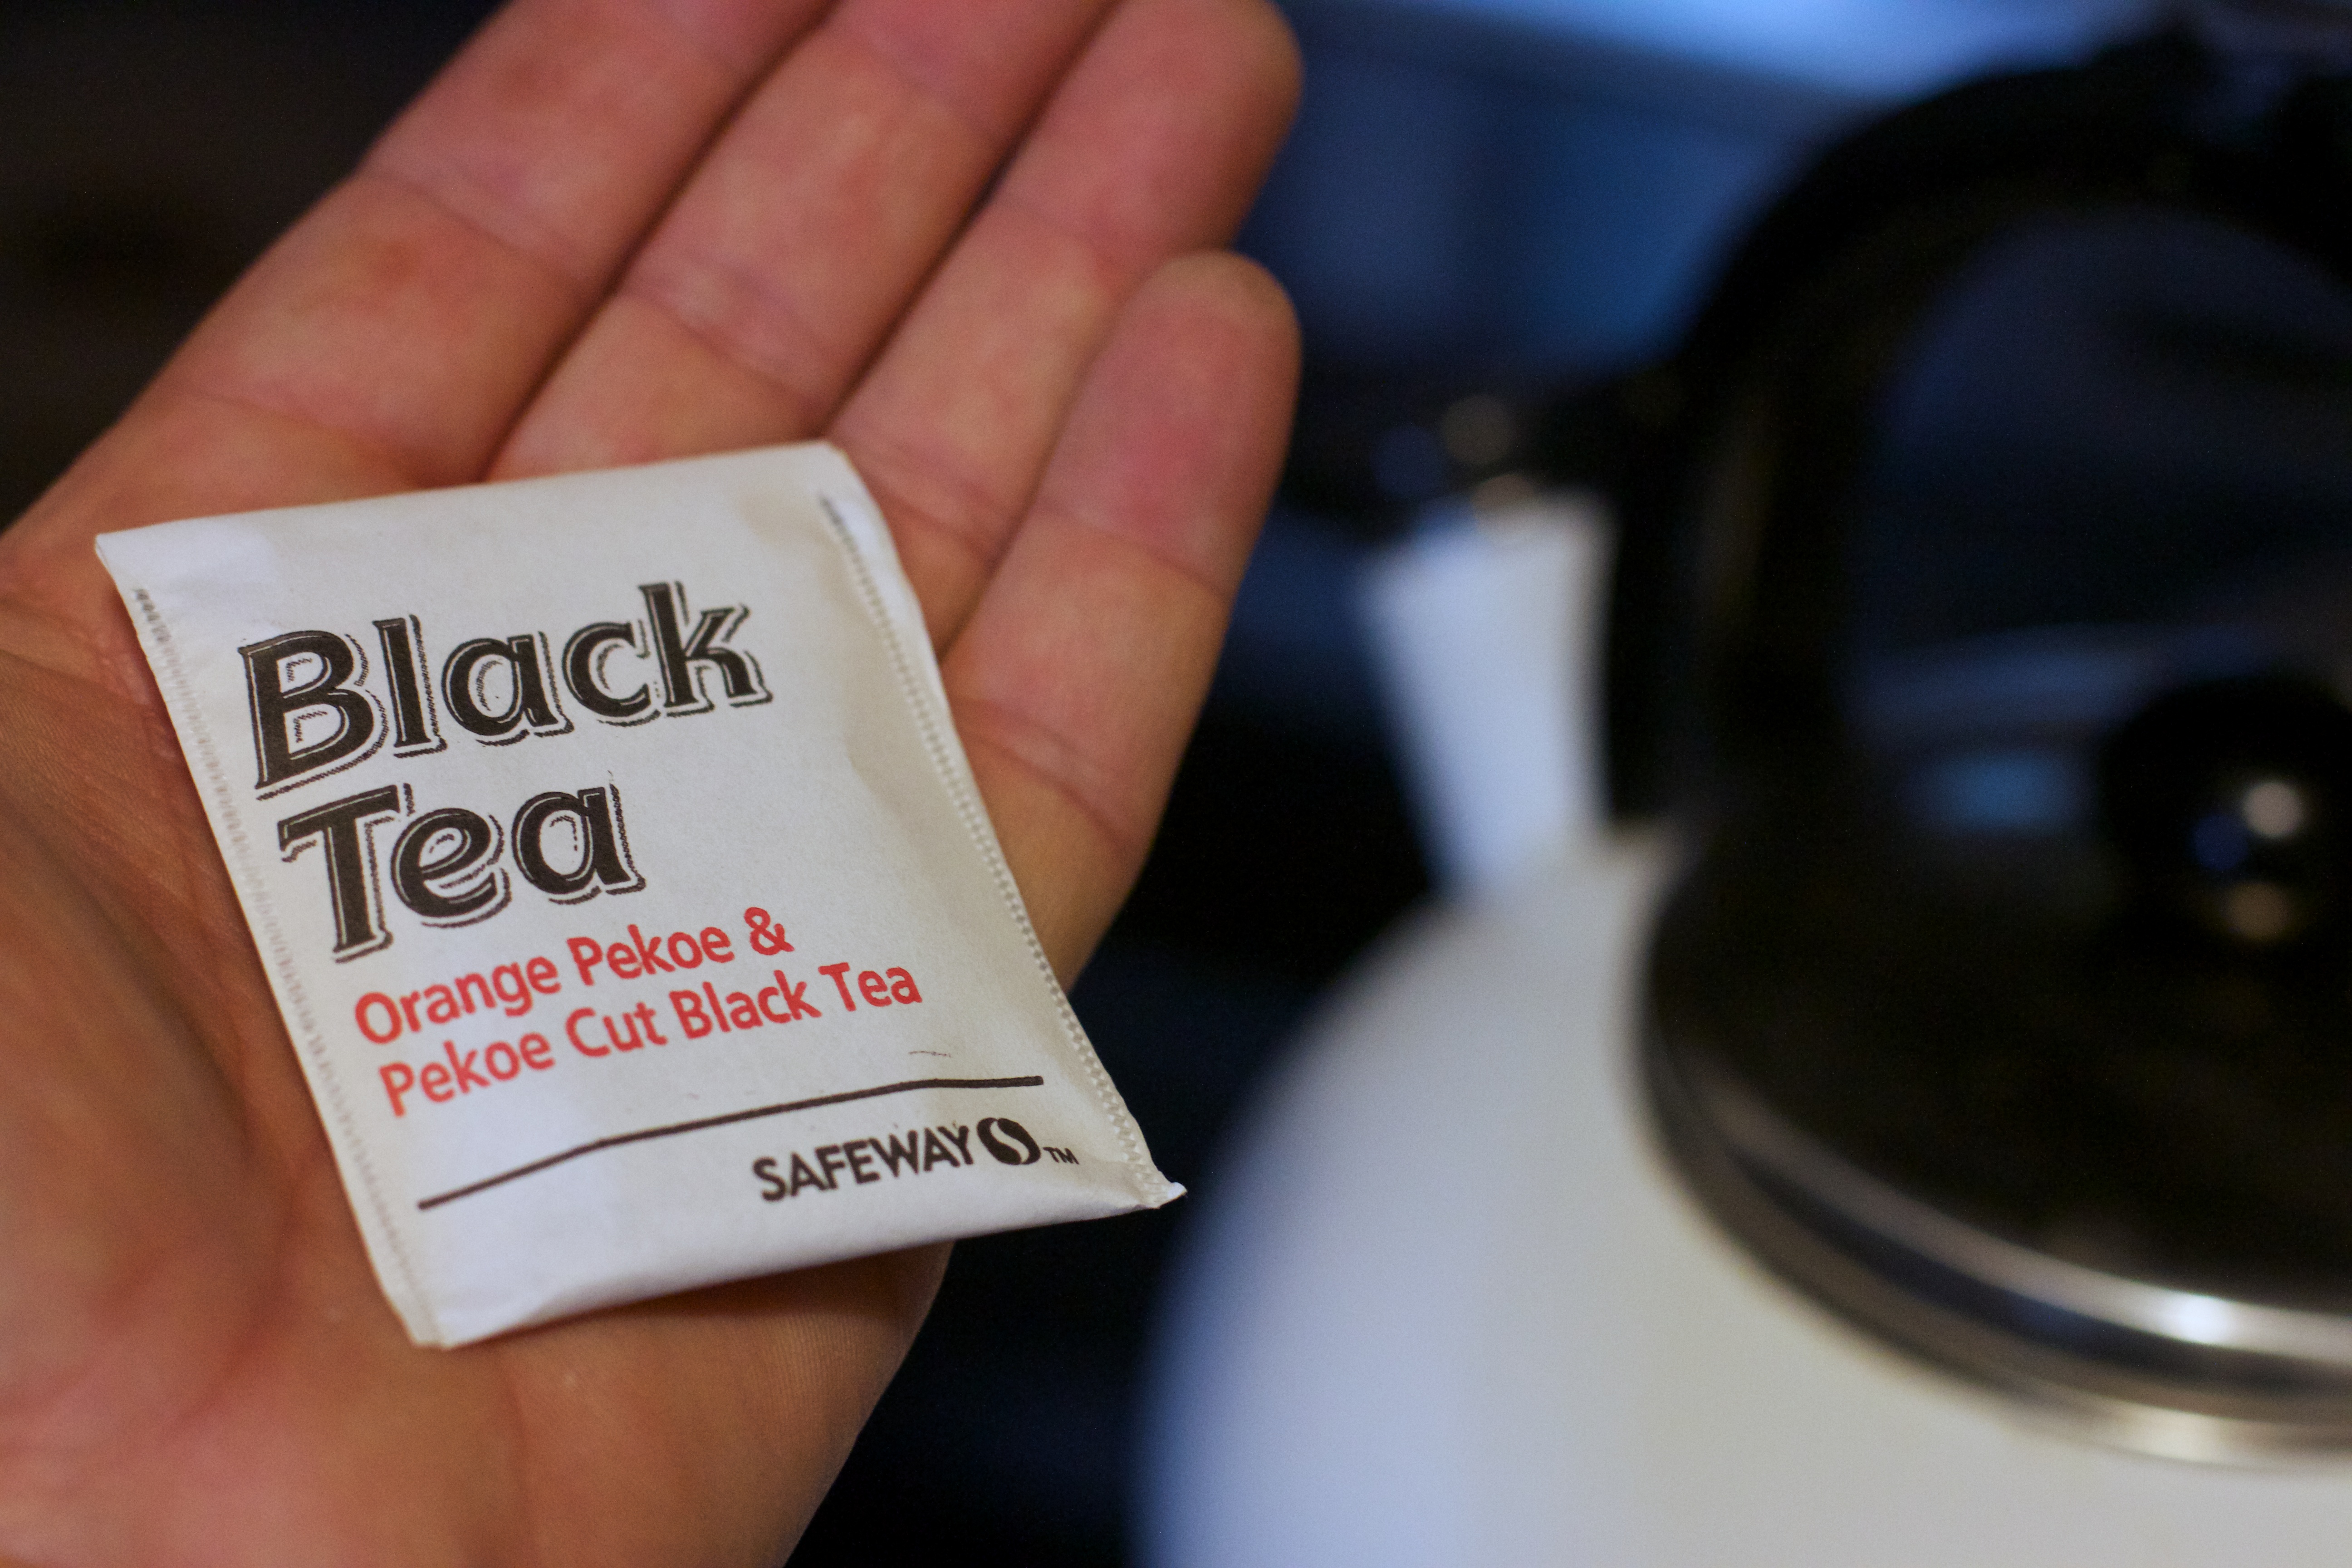
hand, tea, mom, brand, glasses, skin, sense